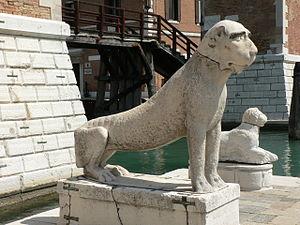
Venise (Italie), deux lions de l'arsenal.